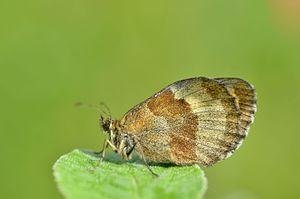
Le Moiré sylvicole ou Moiré tardif est un lépidoptère diurne appartenant à la famille des Nymphalidae, à la sous-famille des Satyrinae et au genre Erebia.